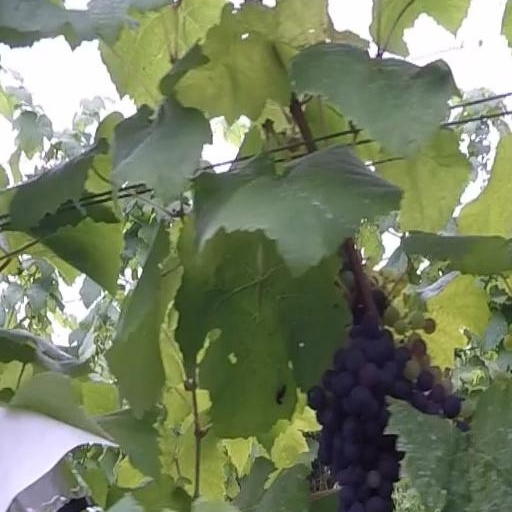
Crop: grape